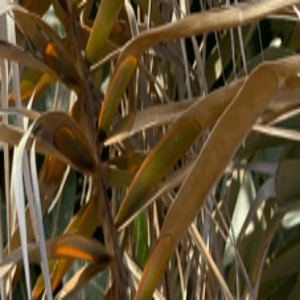
Label: Potassium Deficiency